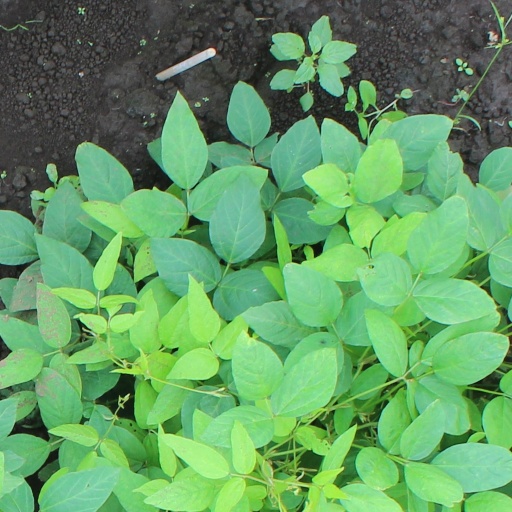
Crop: soybean